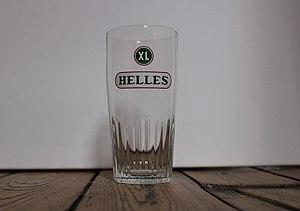
Verre à bière Helles XL
La Helles est un type de bière blonde allemande de fermentation basse brassée en Bavière. Elle titre entre 4,5 et 6 % d'alcool.